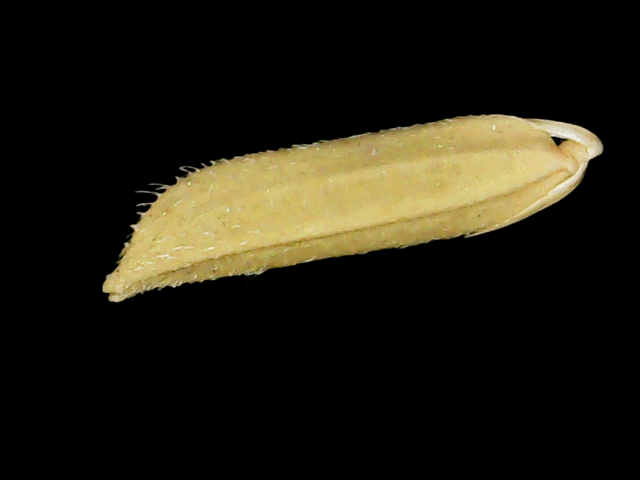
Rice variety: Binadhan20